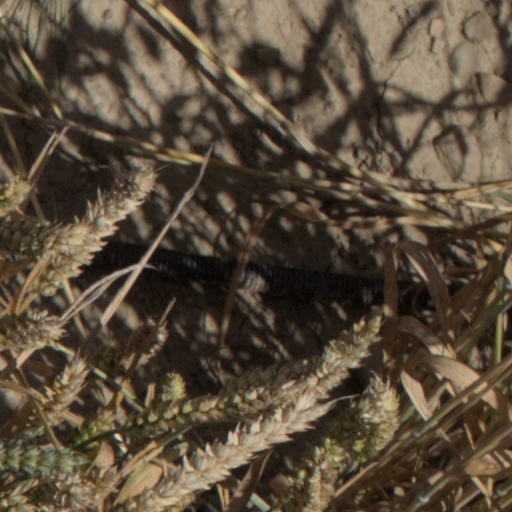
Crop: wheat